Nilgiri Malabar Battalion

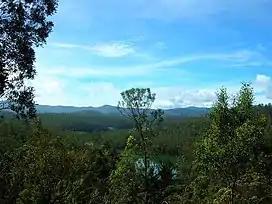
The Nilgiris

Two main mountain systems of Southern India are respectively called the eastern & western ghats, which include between them the great table land of the Deccan and Mysore, and meet at an angle in the Nilgiri Hills. The name Nilgiri or Blue Mountains (nila-giri)is probably derived from the blue haze, which hangs over the hills when viewed from the distant plains. The ghats of the Nilgiris lead to the plains of Malabar and Coimbatore.